Chevrolet Chevy II / Nova

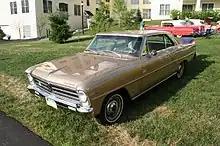
1966 Acadian Coupe

The 1987 Nova saw only minor changes after its introduction two years earlier as a near-twin to the front-wheel-drive Toyota Corolla. A rear-window defogger was added to the list of standard equipment, while visual changes were limited to lighter silver highlights on the vertical grille bars and a change of turn signal lens colors from amber to clear/white front and red rear. CL models also got red reflective panels carrying the taillights onto the trunk/hatch, body-colored bumpers, and new aluminum wheels. The 1987 Nova continued in two body styles, a four-door sedan and five-door hatchback. The four-door proved by far the more popular – by about three to one. The Nova's only engine was again a 74-horsepower 1.6-liter four designed by Toyota, mated to either a five-speed manual or four-speed automatic transmission. Though Corollas were priced slightly below competing Novas, Chevy's version of the car could often be bought for less because slow sales encouraged dealers to discount prices. "Slow sales," however, meant slow by Chevy standards, for the Nova sold about as well as the Corolla, and buyers would find that their discounted Nova in turn had a lower resale value than the equivalent Toyota, a pattern that would persist for GM-branded NUMMI cars. Aside from some minor interior and exterior trim differences, the cars were much the same, though Novas had a slightly softer suspension that favored ride over handling.